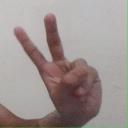
अक्षर: ऐ